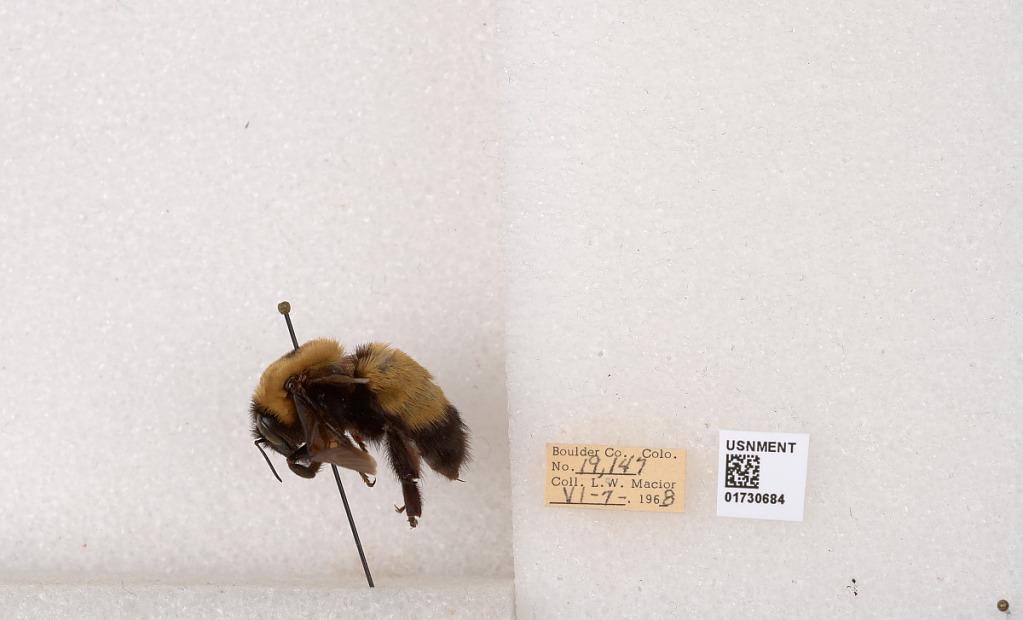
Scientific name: Bombus (Bombus) nevadensis Cresson
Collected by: L. Macior
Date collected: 1968-6-7
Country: United States
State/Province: Colorado
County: Boulder
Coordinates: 40.0925, -105.358